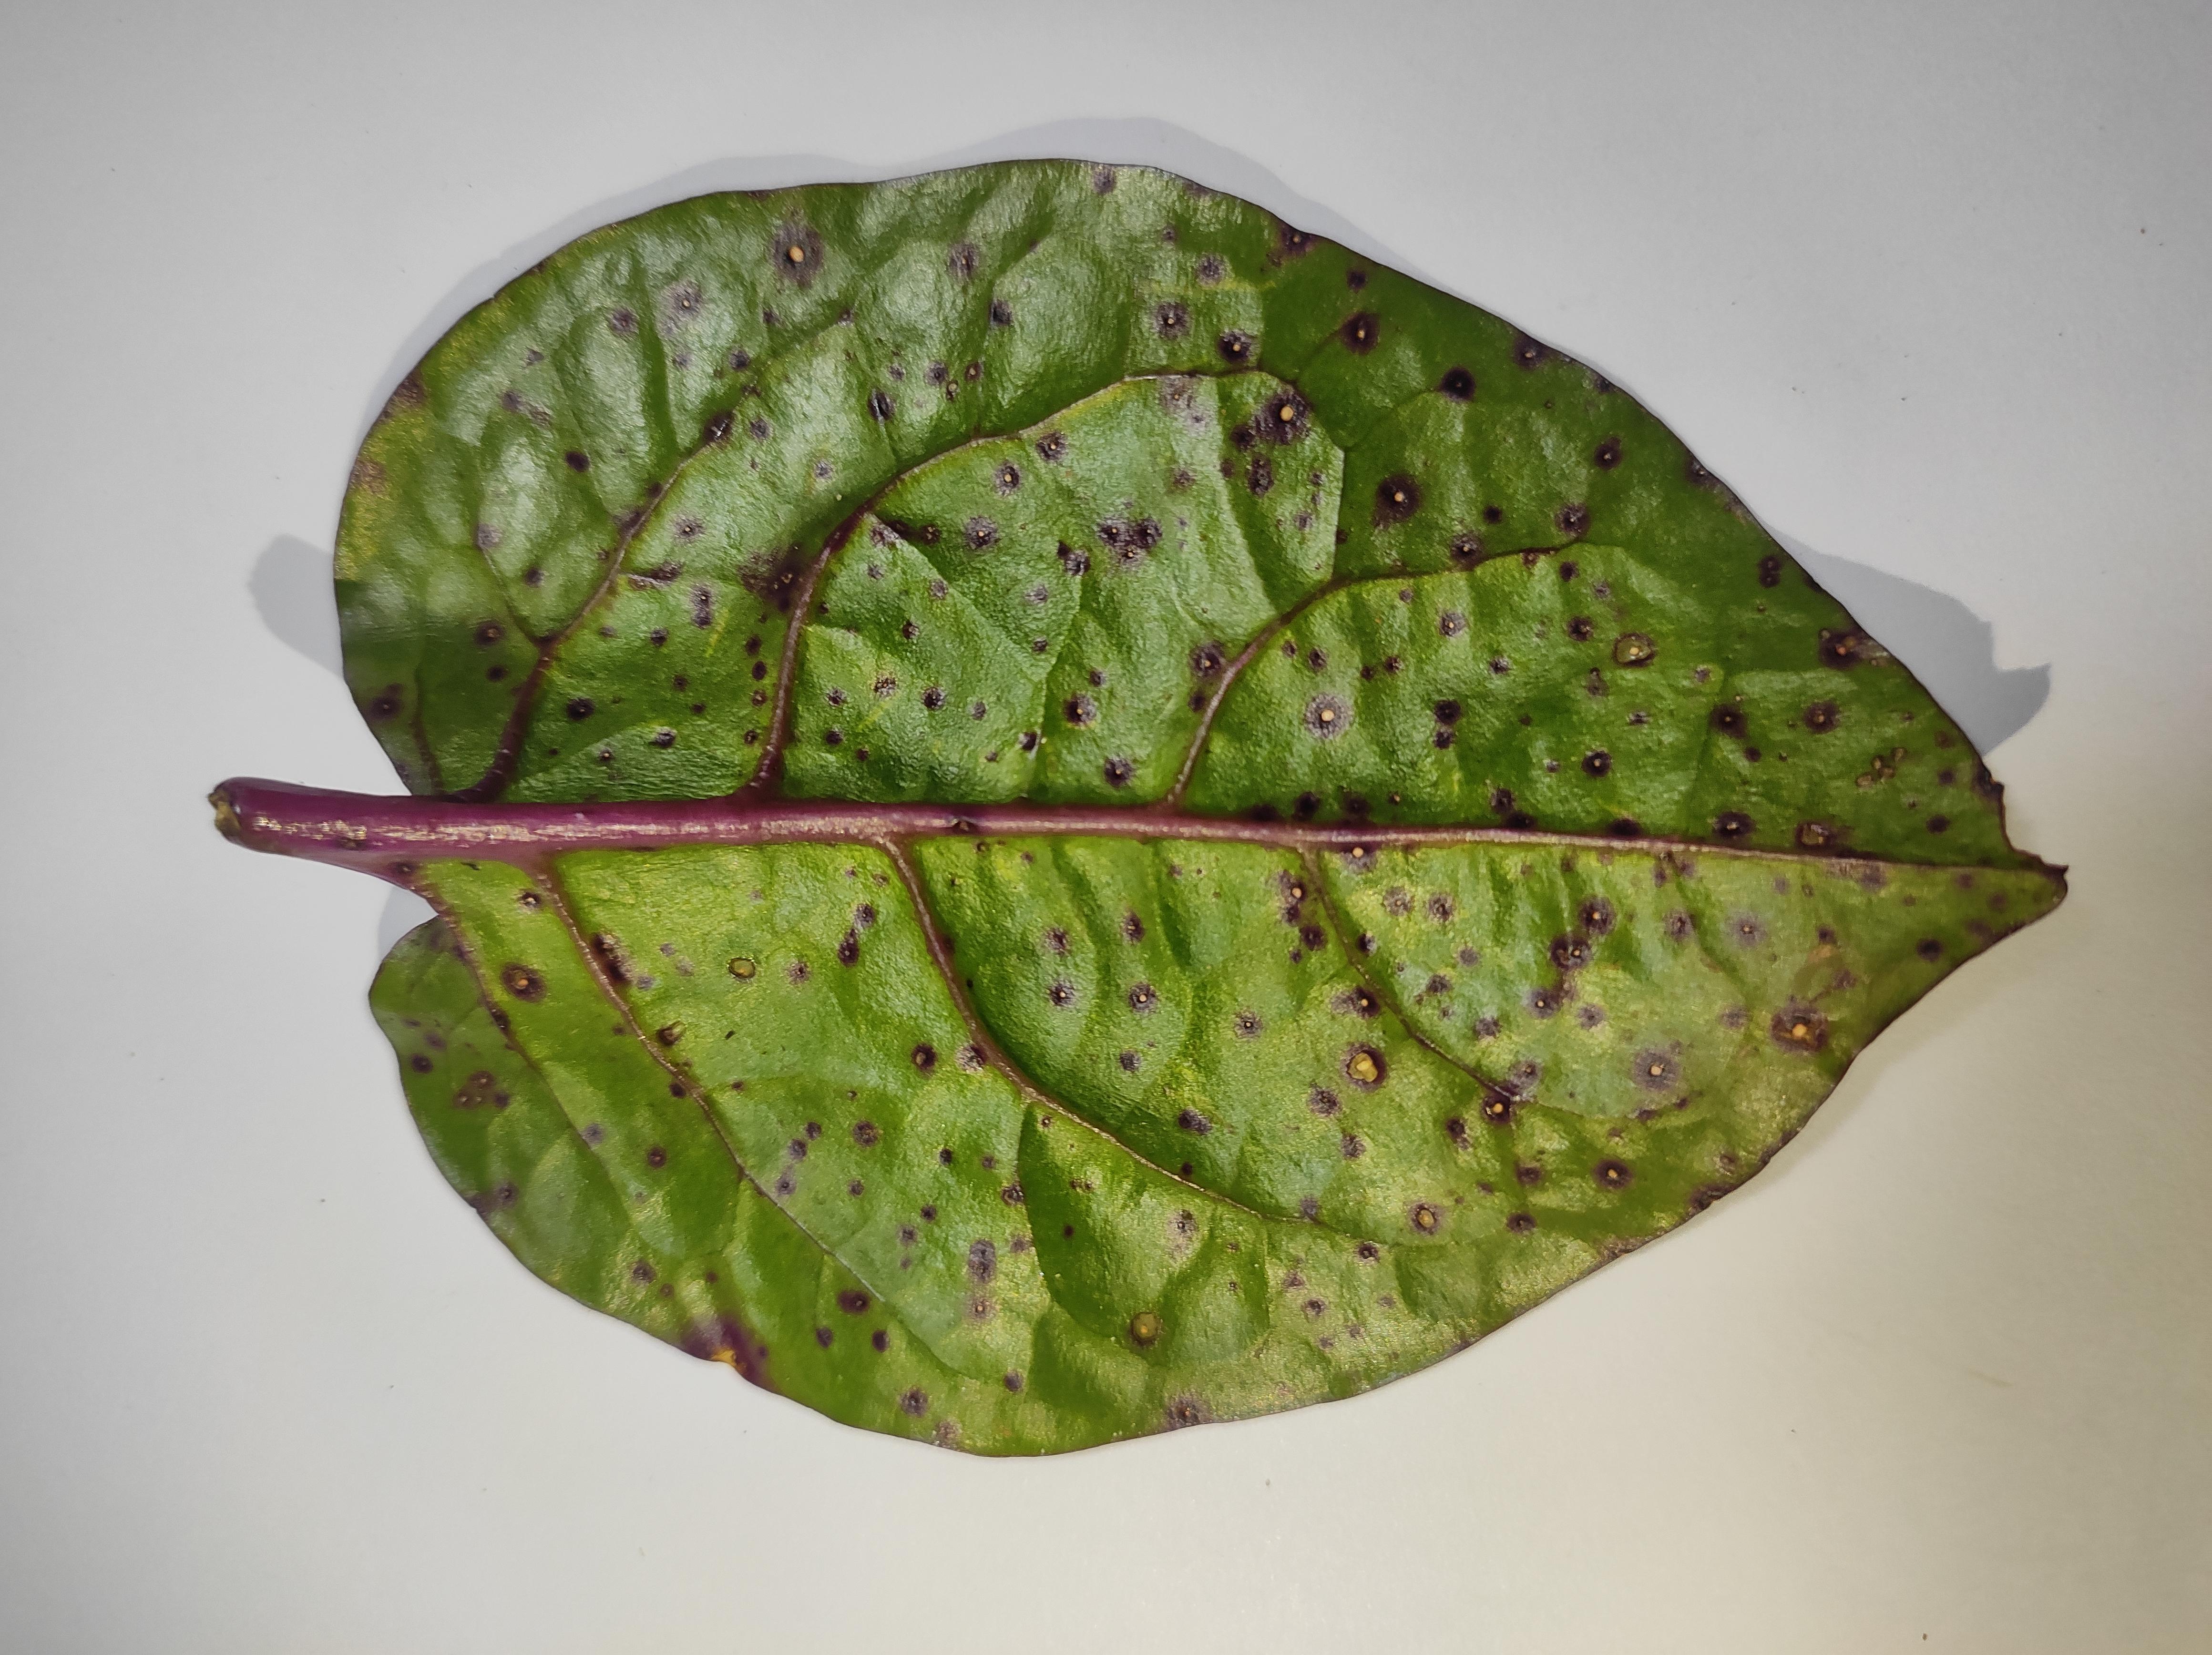
Label: anthracnose_leaf_spot